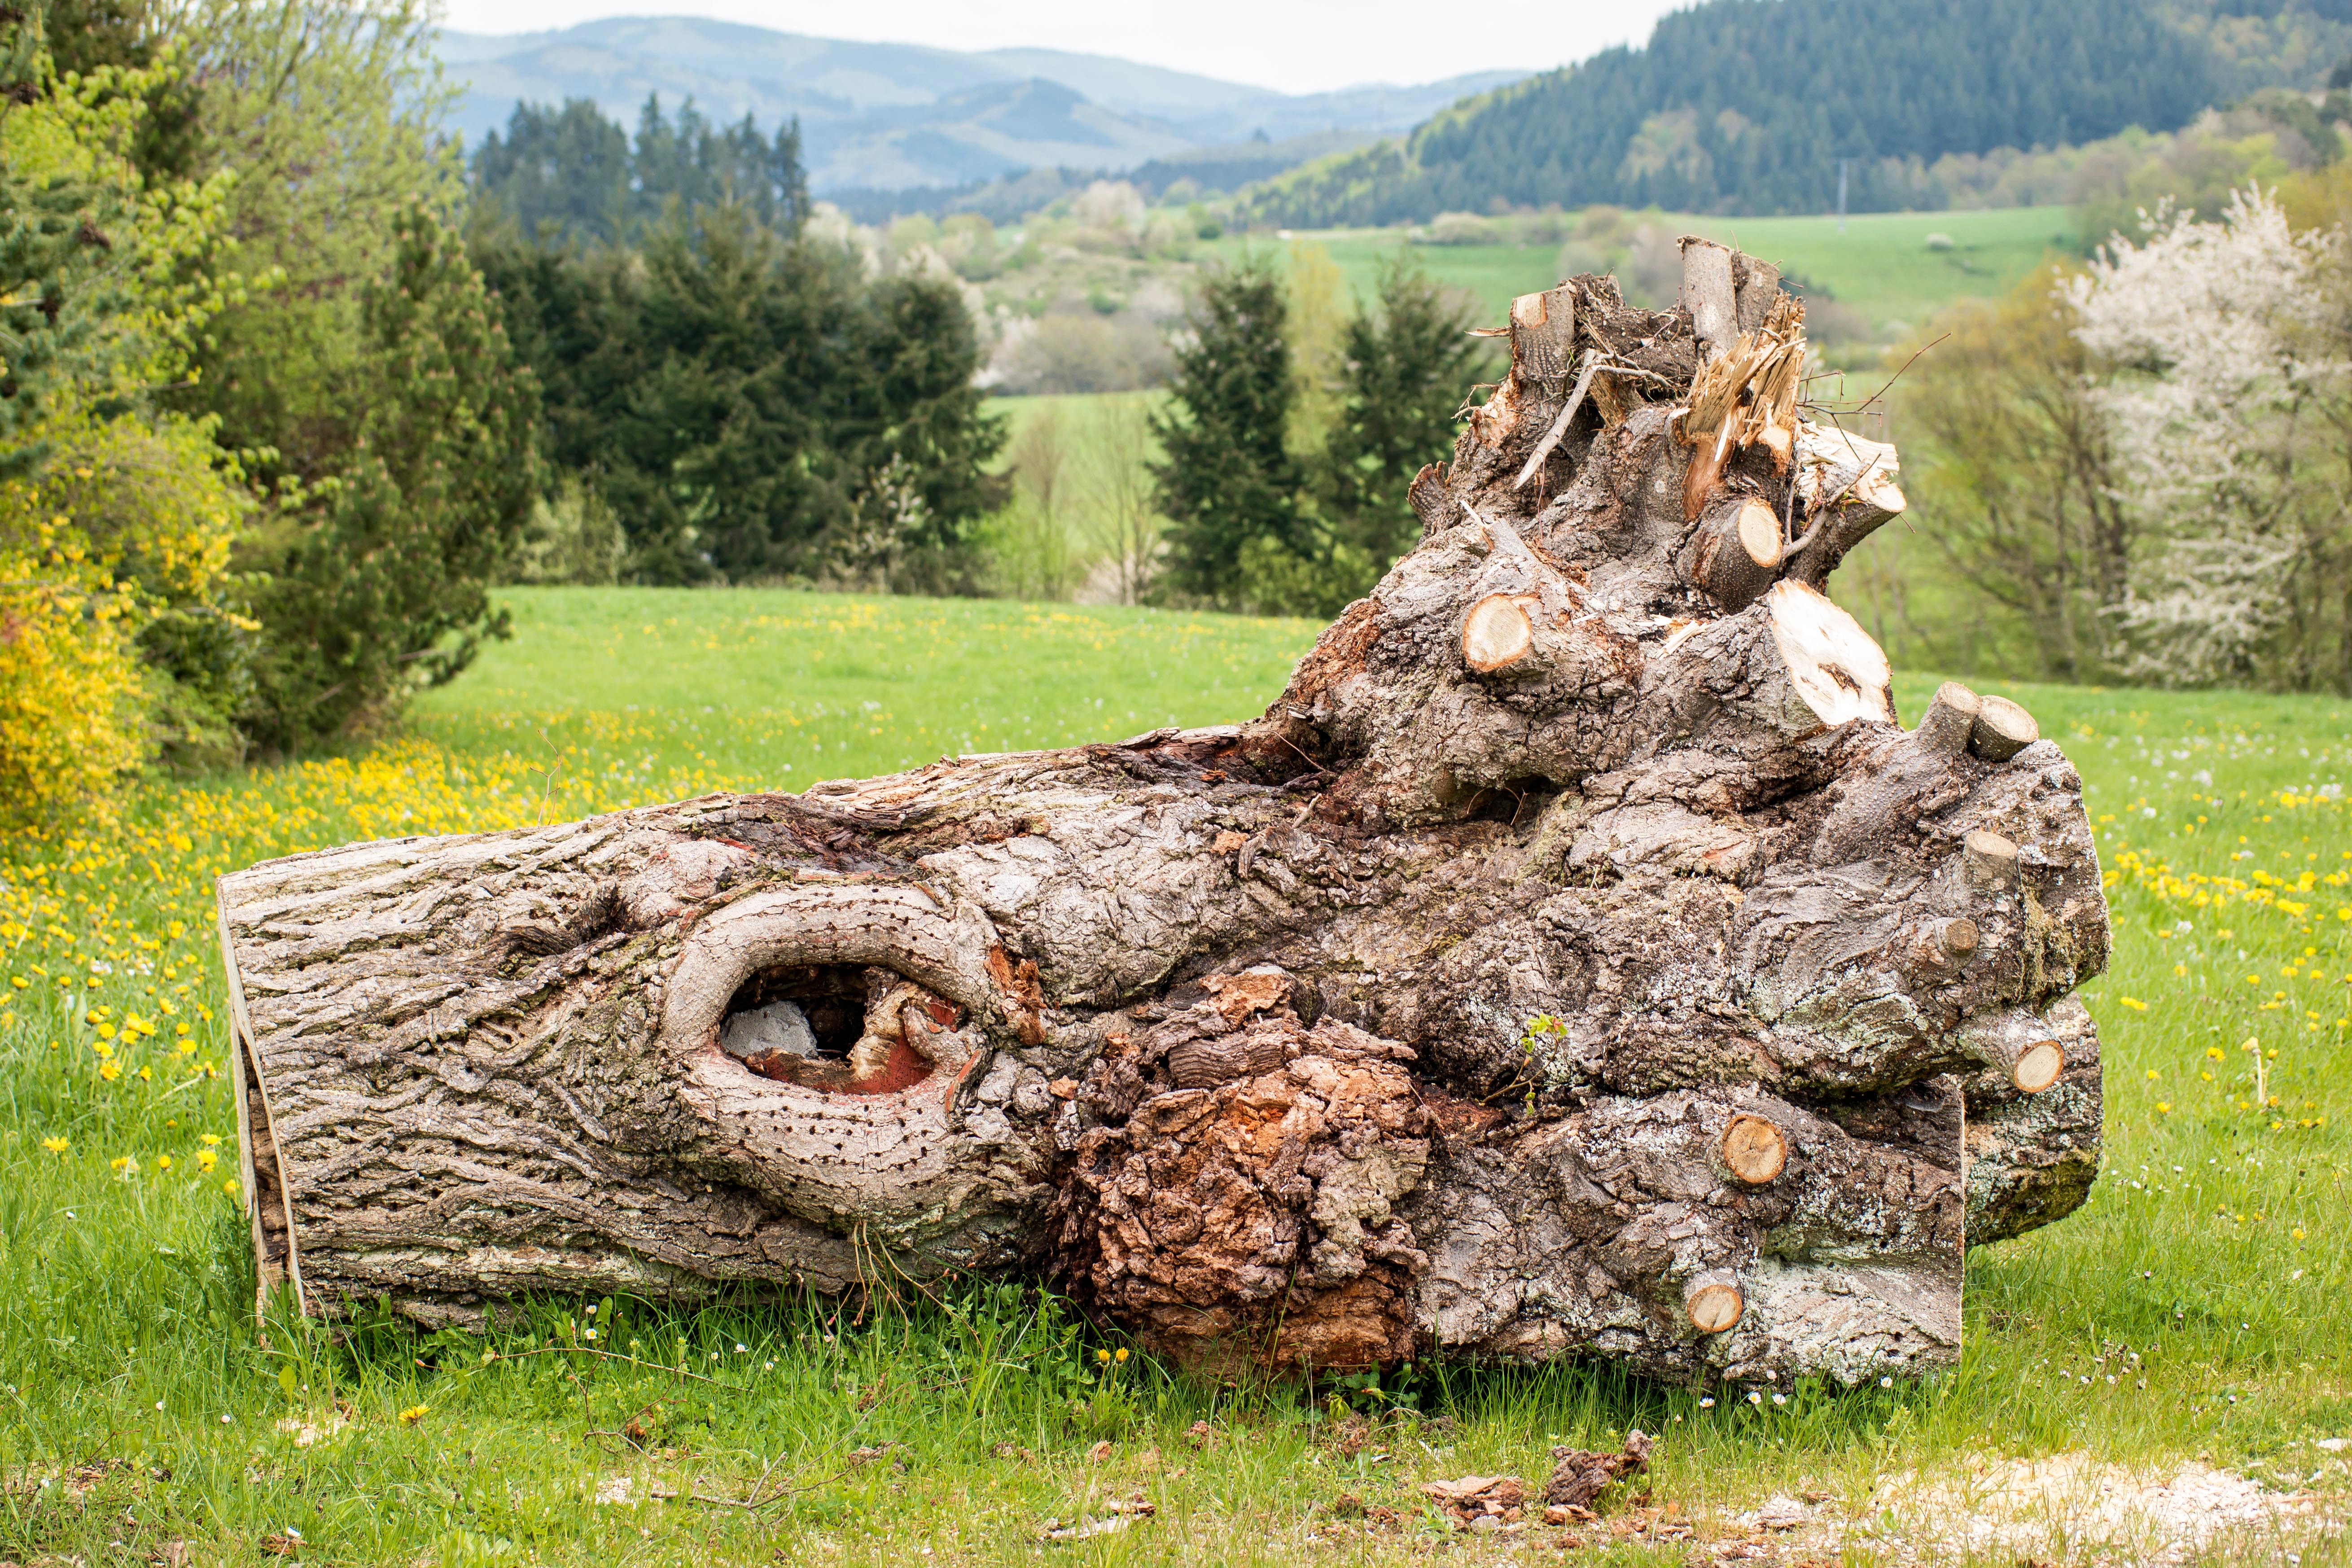
tree, rock, structure, plant, wood, hole, trunk, old, bark, log, green, root, tribe, sculpture, mountains, gnarled, tree stump, eifel, woody plant, chainsaw carving